Monika Ivkic

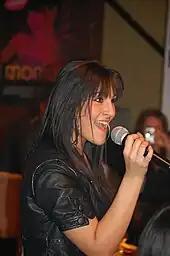
Monice in 2008

Following "Deutschland sucht den Superstar", Ivkic did not sign a contract with a record label, citing a desire to express herself musically without being bound by the commercial constraints of her home market. Instead, she recorded a few songs and released them on her official YouTube channel. Later in 2008, she came out with the album "I'm Gonna Make It", available for sale only through the Internet. Some of the songs were performed on Bosnian and Austrian TV but none of them garnered a following. The songs "I'm Gonna Make It" and "Only the Good Die Young" also received remixes.